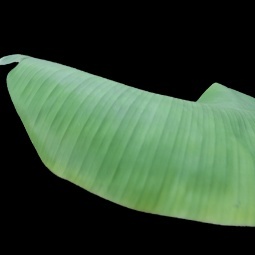
Label: Calcium